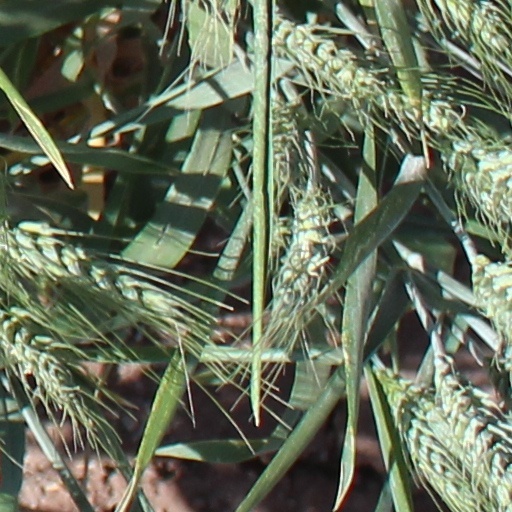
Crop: wheat